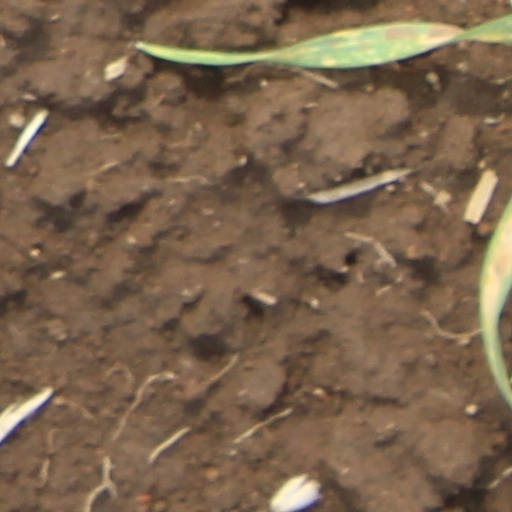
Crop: wheat